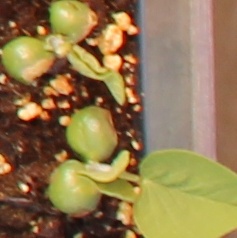
Label: Soybean